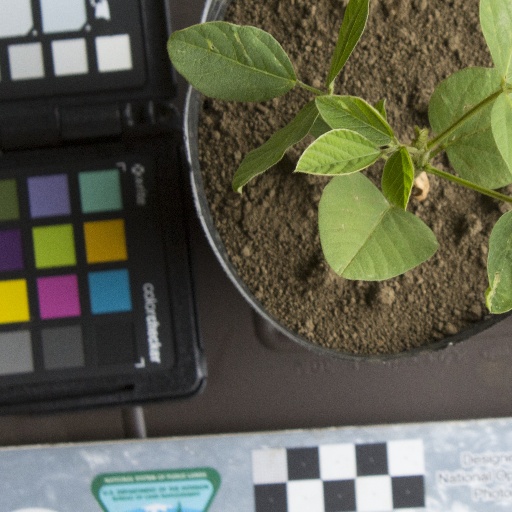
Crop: soybean